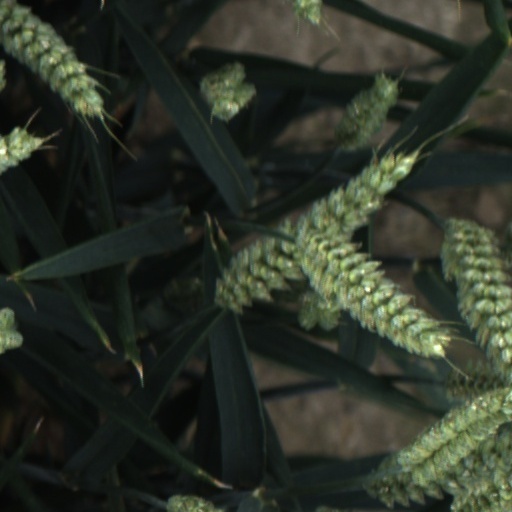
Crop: wheat